Lajos Koltai

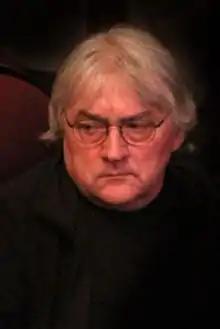
Lajos Koltai in 2013

Lajos Koltai, ASC, HSC, (born 2 April 1946) is a Hungarian cinematographer and film director, best known for his work with directors István Szabó and Giuseppe Tornatore.